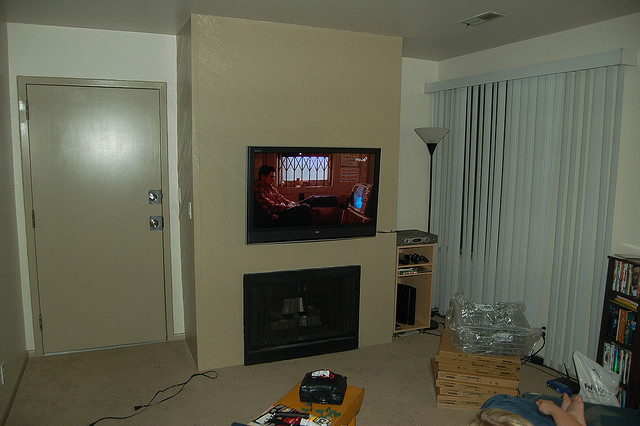
user: Given an image and a question. Answer the question in a short answer. Question: What brand is the game console? Short Answer:
assistant: playstation